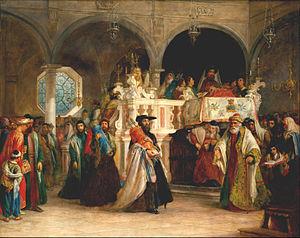
Sim'hat Torah, est une fête juive, d'origine rabbinique, fêtée le 23 tishri, au cours de la fête biblique de Chemini Atseret, et marque la fin du cycle annuel de lecture de la Torah.